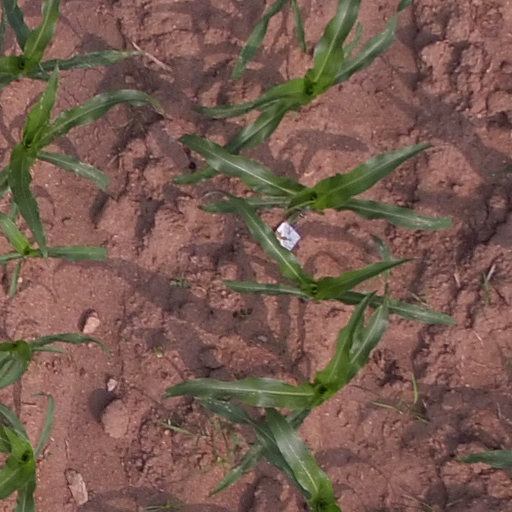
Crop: maize; corn